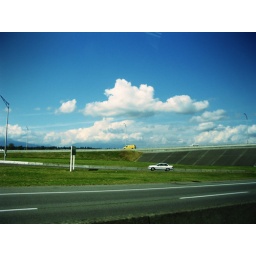
took this from the car window in vancouver.